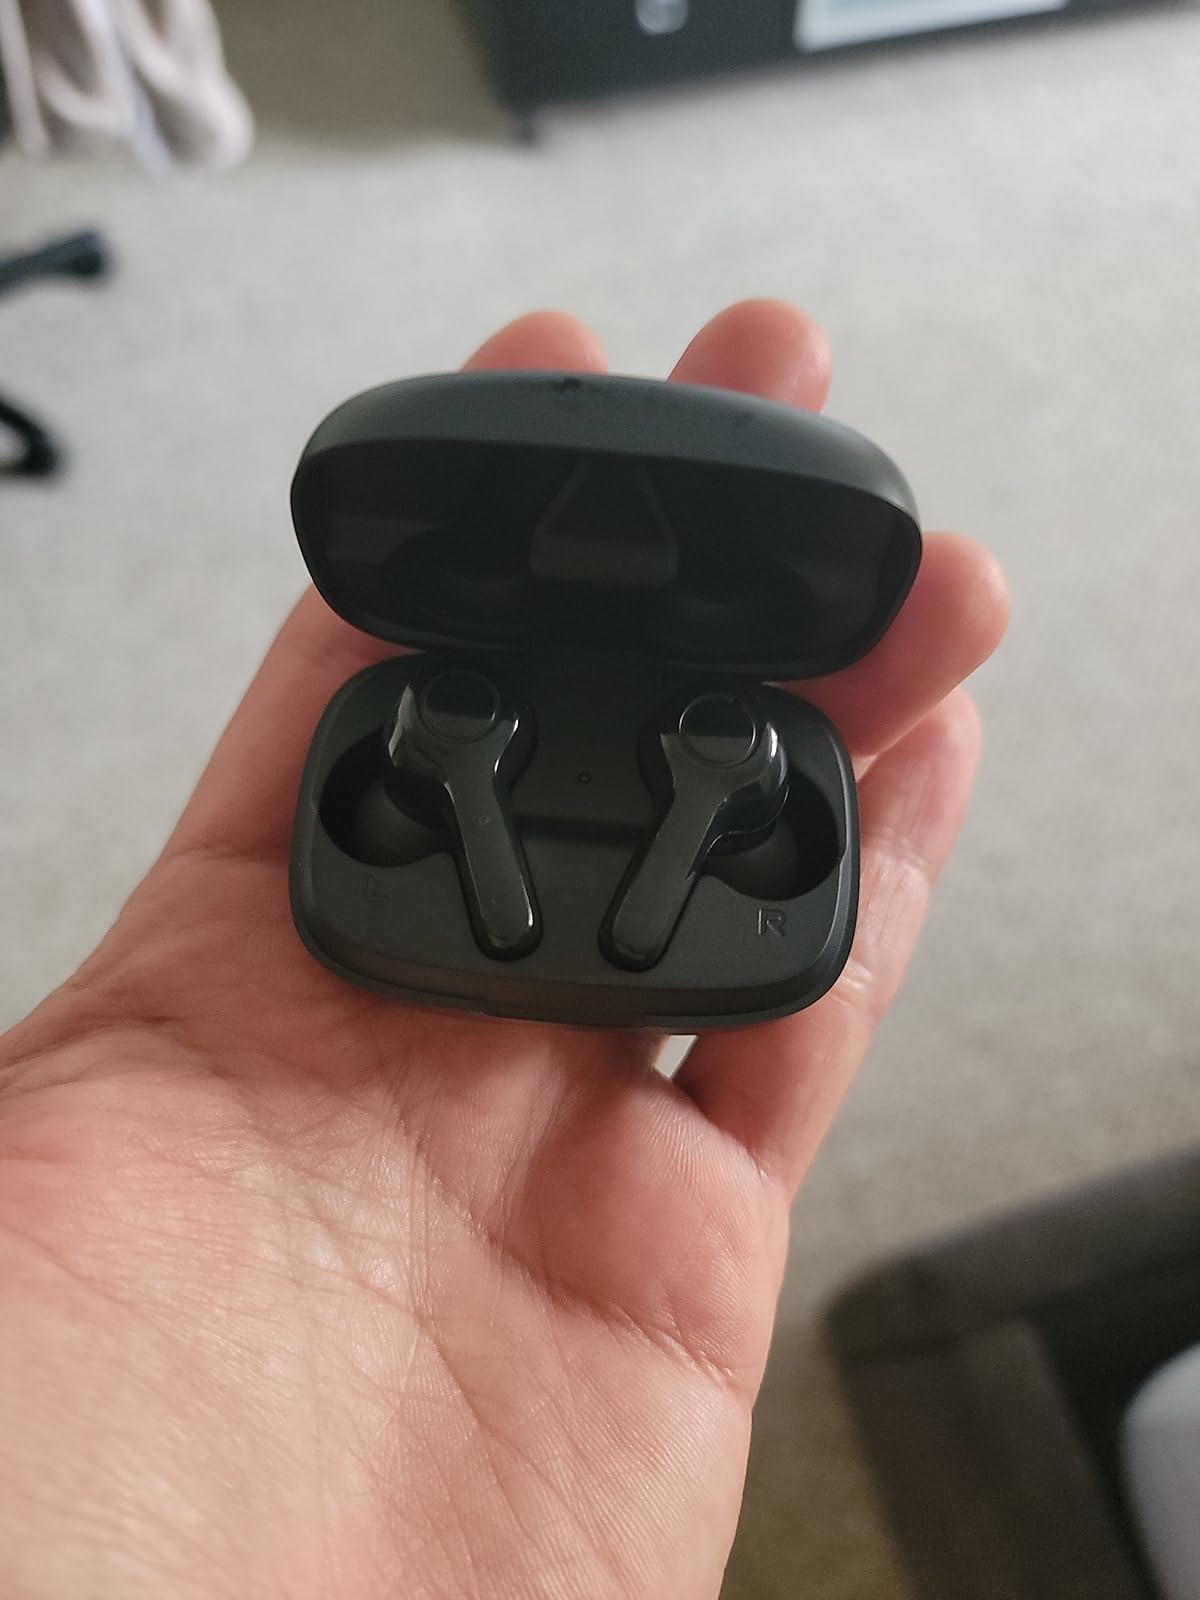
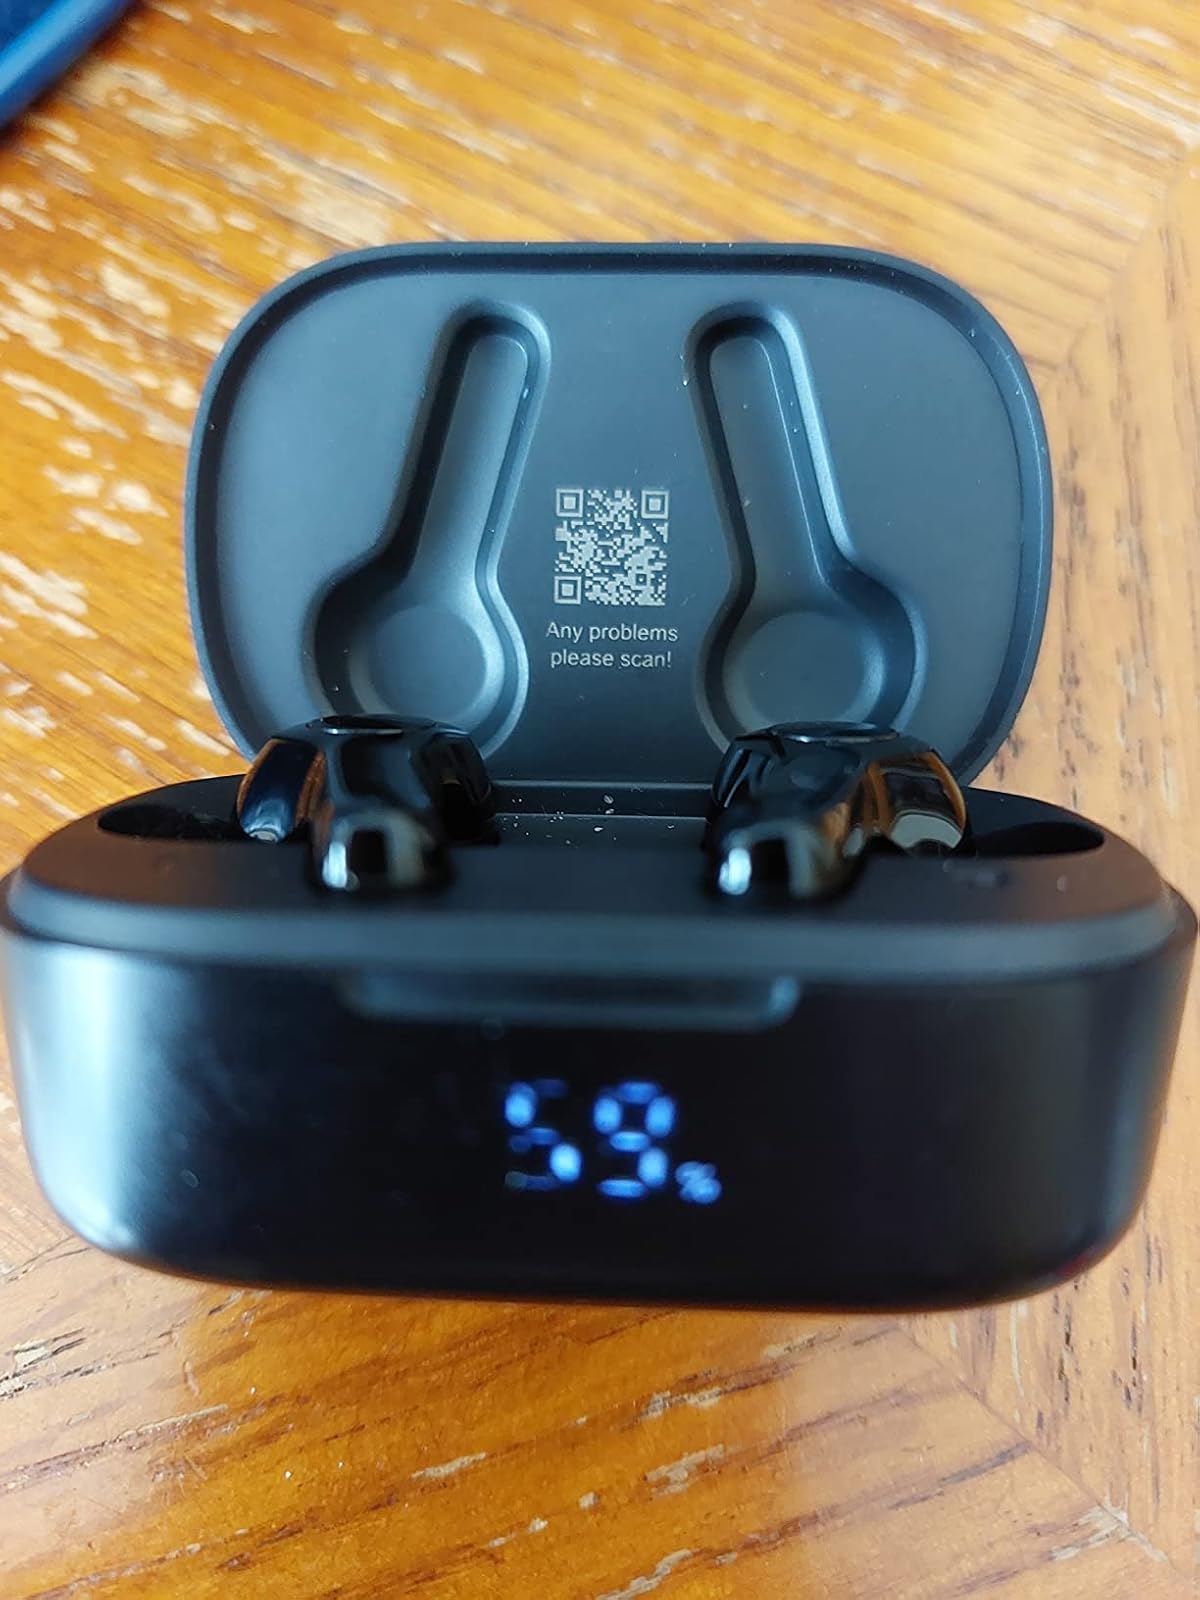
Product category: earbuds
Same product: no